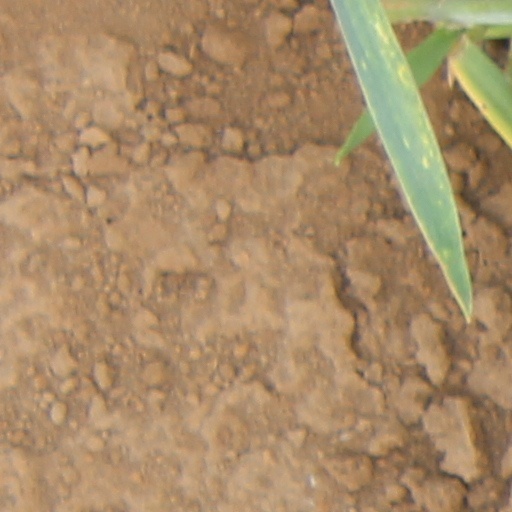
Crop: wheat